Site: brandenburg
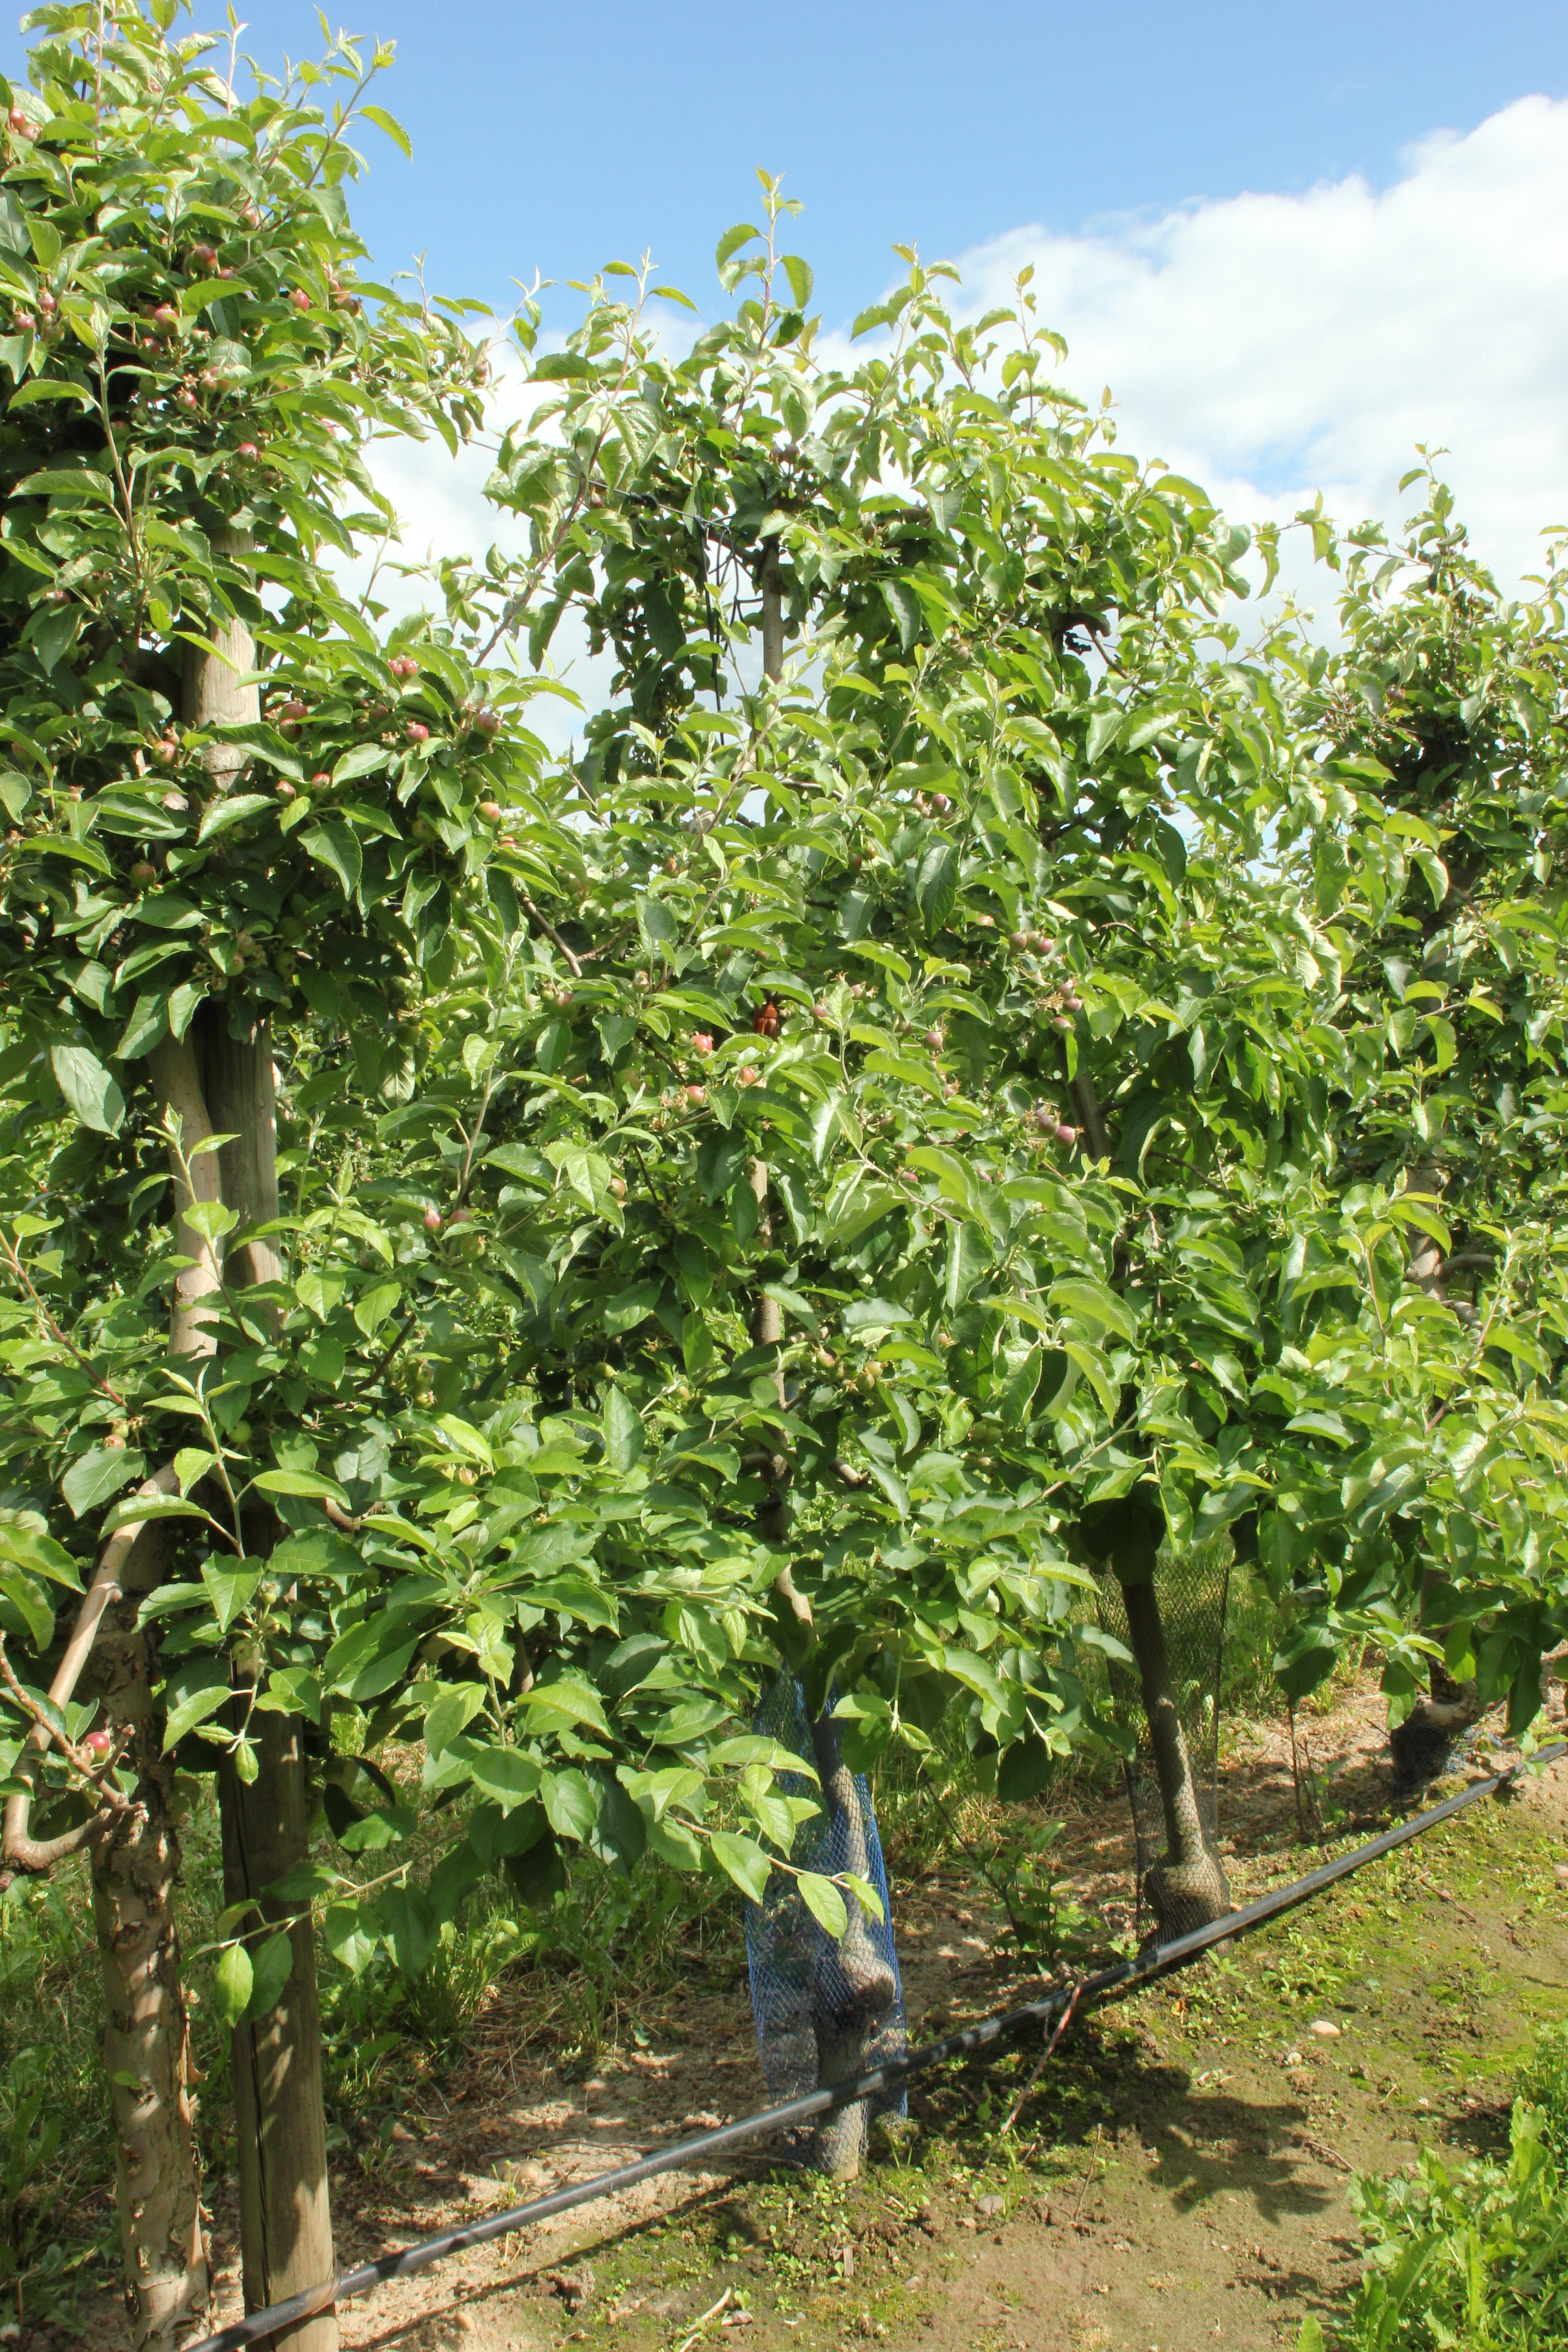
Growth stage (BBCH 72): Development of fruit